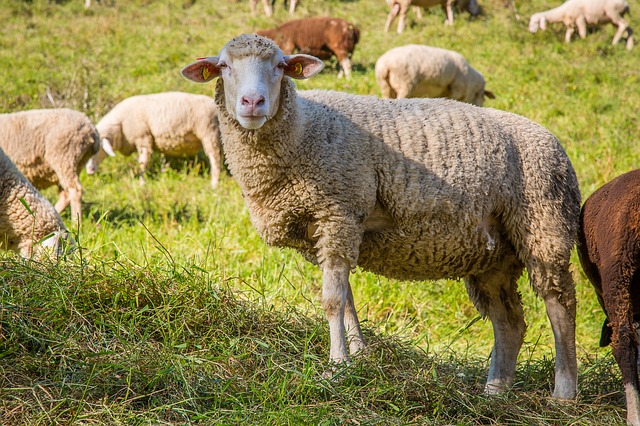
Label: pecora